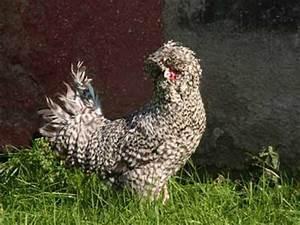
chicken